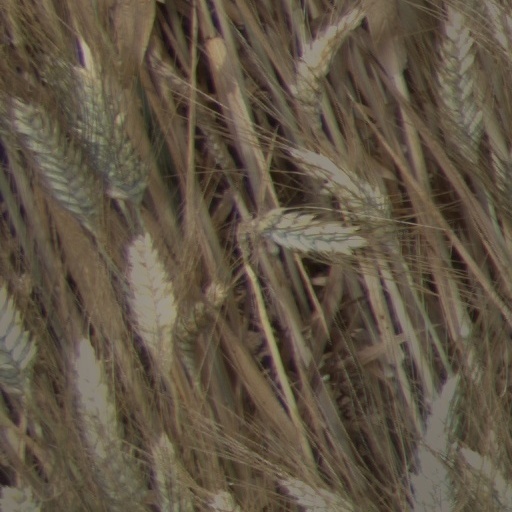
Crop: wheat